Augusta Wilson

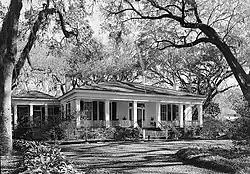
Evans wrote "Macaria" and "St. Elmo" at Georgia Cottage.

The Civil War cut Evans off from her publishers, so it was many years before she published her third novel "Macaria", which she later claimed was written by candlelight while nursing wounded Confederates. The novel is about Southern women making the ultimate sacrifice for the Confederacy; it promoted the desire for an independent national culture and reflected Southern values of the time. She sent a copy of this book with a letter to the publishers through the blockade. It was carried safely to Havana, and then to New York City. The book had already been published by a bookseller in Richmond, Virginia, and printed in South Carolina. It was entered according to the Confederate States of America, and dedicated to the soldiers of the Confederate army. Some portions of the manuscript were scribbled in pencil while sitting up with the sick soldiers in "Camp Beulah" near Mobile. A Federal officer in Kentucky seized and burned every copy of the Confederate edition of "Macaria" which he could find. A Northern publisher reportedly obtained a copy and published it, but swore he would pay no royalties to so "arch a rebel." J. B. Lippincott & J.C. Derby expostulated with him, and finally secured a contract by which the author would receive royalties. General George Henry Thomas, commander of the Union Army in Tennessee, confiscated copies and had the books burned.